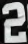
Number: 2